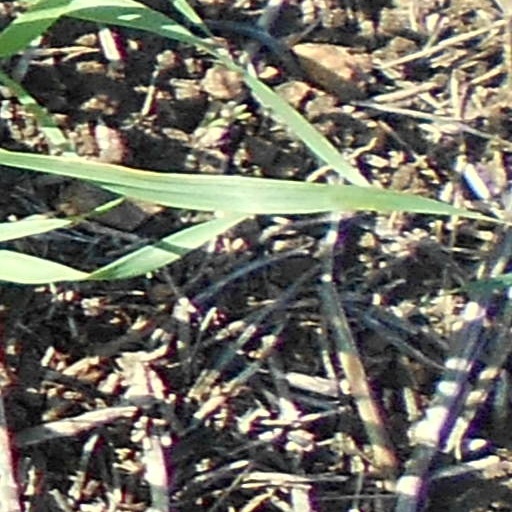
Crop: wheat